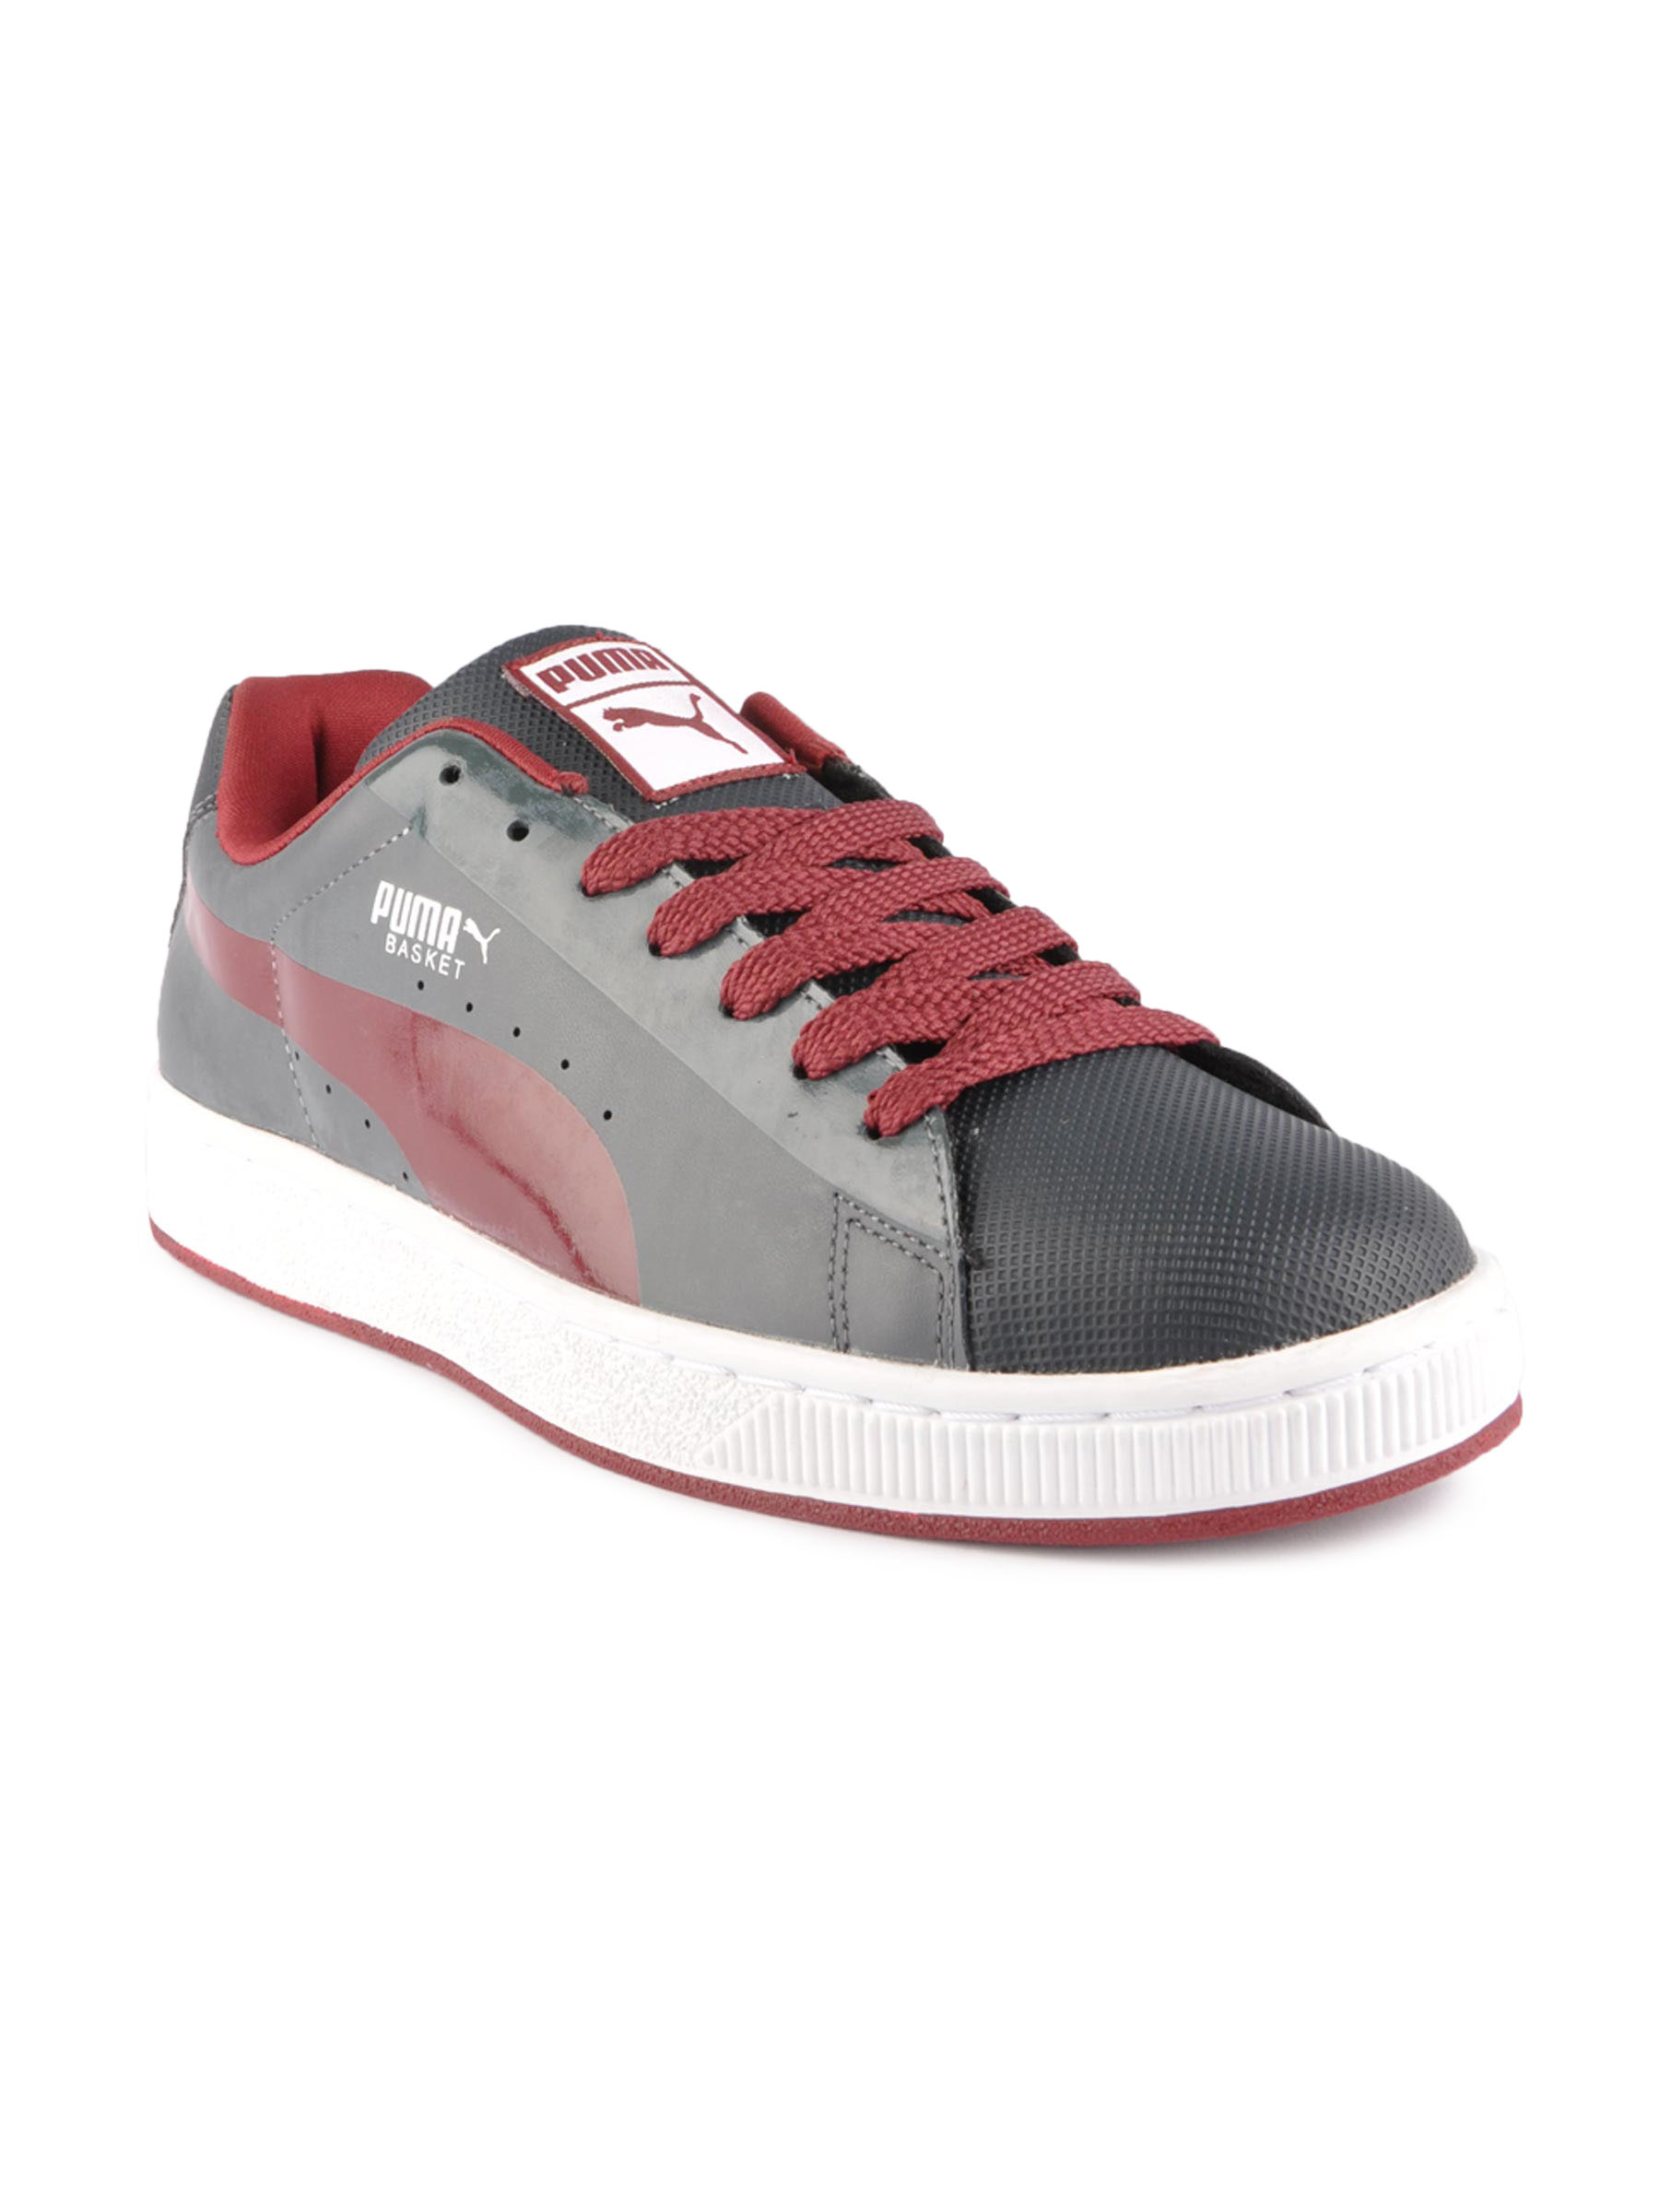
Puma Men Basket Clean Black Casual Shoes
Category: Footwear / Shoes / Casual Shoes
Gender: Men
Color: Black
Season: Fall 2011
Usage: Casual